Seneca's Day

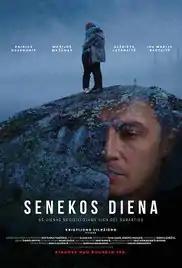
Film poster

Seneca's Day is a 2016 Lithuanian drama film directed by . It was selected as the Lithuanian entry for the Best Foreign Language Film at the 89th Academy Awards but it was not nominated.